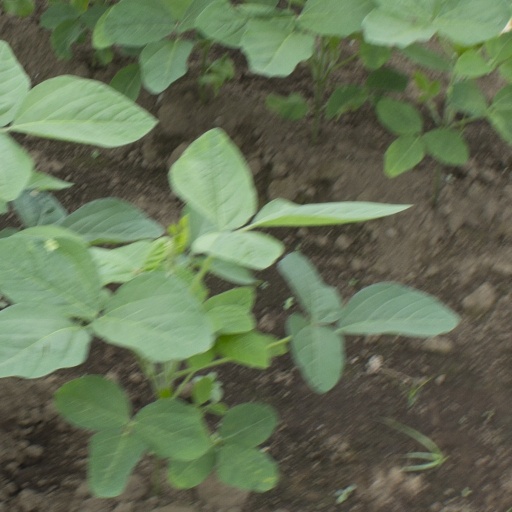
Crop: soybean